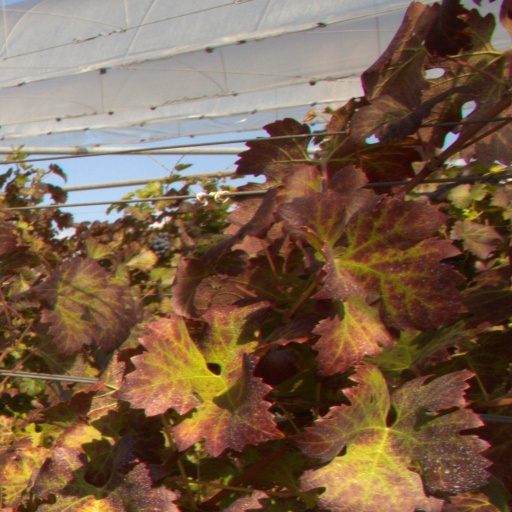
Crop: grape